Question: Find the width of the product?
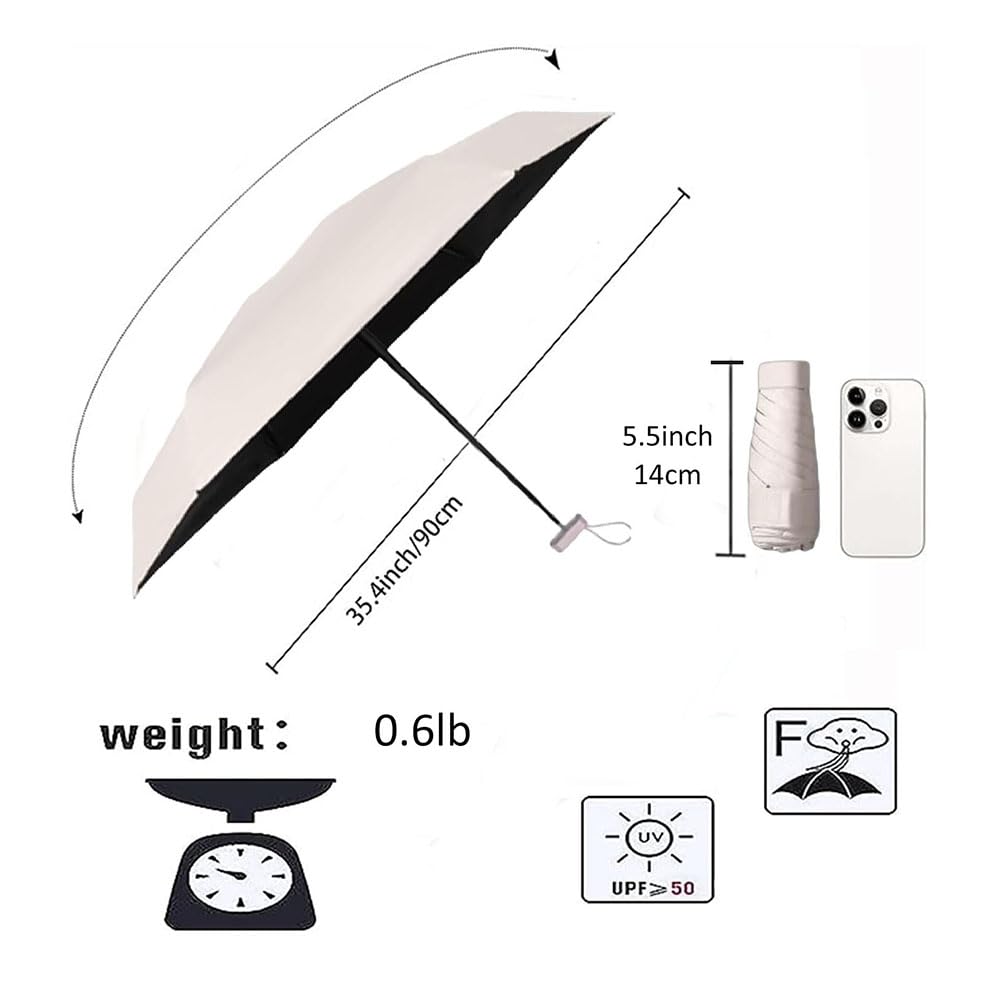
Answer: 90.0 centimetre